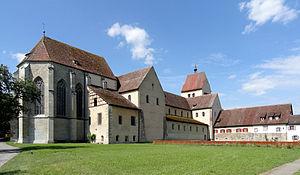
L’Abbaye de Reichenau est un monastère d’Allemagne, dans le Land du Bade-Wurtemberg, se trouvant sur l’île homonyme, située sur l'Untersee, partie inférieure du lac de Constance.